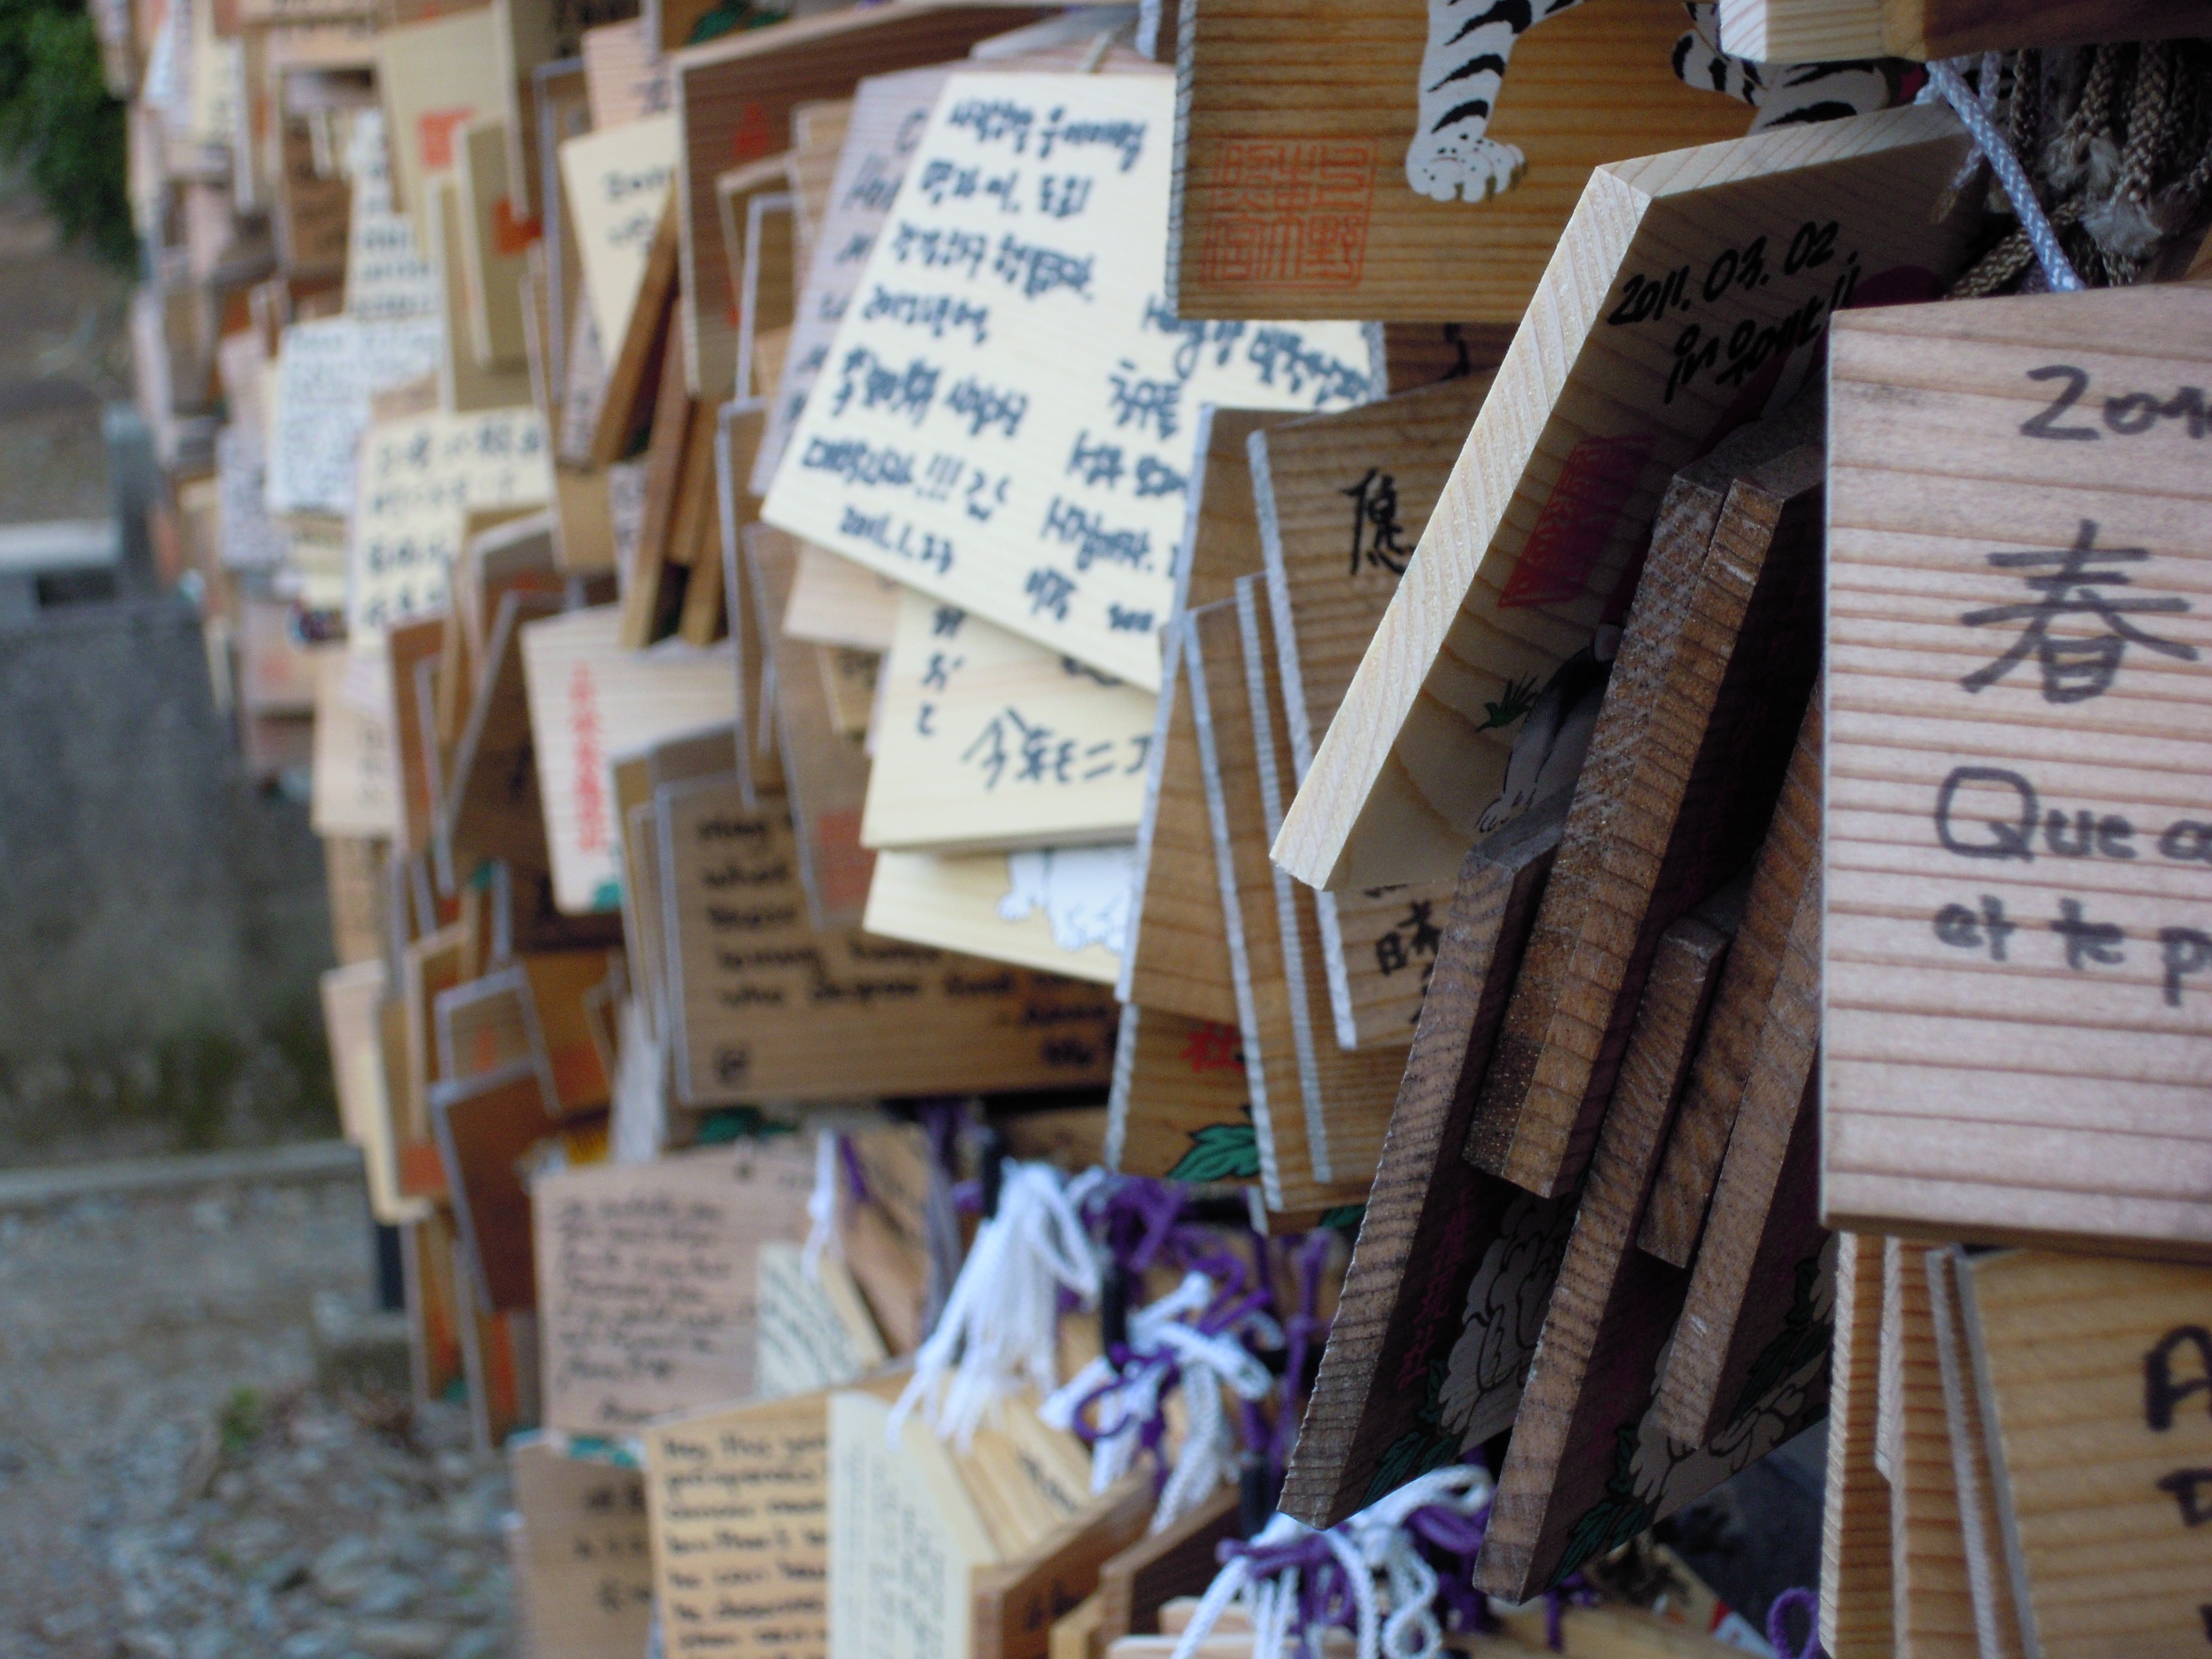
wood, buddhism, asia, japan, art, tokyo, japanese, boards, wooden, signs